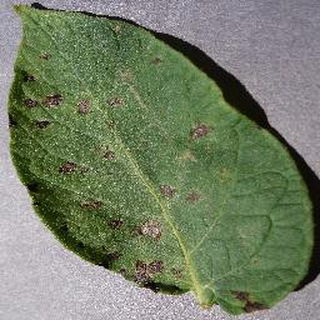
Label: potato_early_blight